Mind

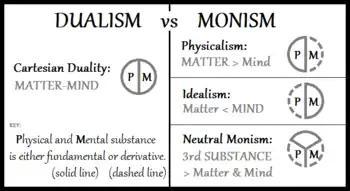
Different approaches toward resolving the mind–body problem

According to substance dualism, minds or souls exist as independent entities in addition to material things. This view implies that, at least in principle, minds can exist without bodies. Property dualism is another view, saying that mind and matter are not independent entities but different properties that apply to the same individual. Monist views, by contrast, state that reality is made up of only one kind. According to metaphysical idealists, for instance, everything is mental. They understand material things as mental phenomena, for example, as ideas or perceptions. According to neutral monists, by contrast, the world is at its most fundamental level neither physical nor mental but neutral. They see physical and mental concepts as convenient but superficial ways to describe reality.